2007 CAF Champions League final

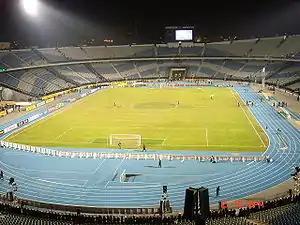
Cairo International Stadium hosted the podium where Étoile du Sahel lifted the trophy

The 2007 CAF Champions League Final was the final of the 2007 CAF Champions League, the 43rd edition of Africa's premier club football tournament organized by the Confederation of African Football (CAF), and the 11th edition under the current CAF Champions League format.